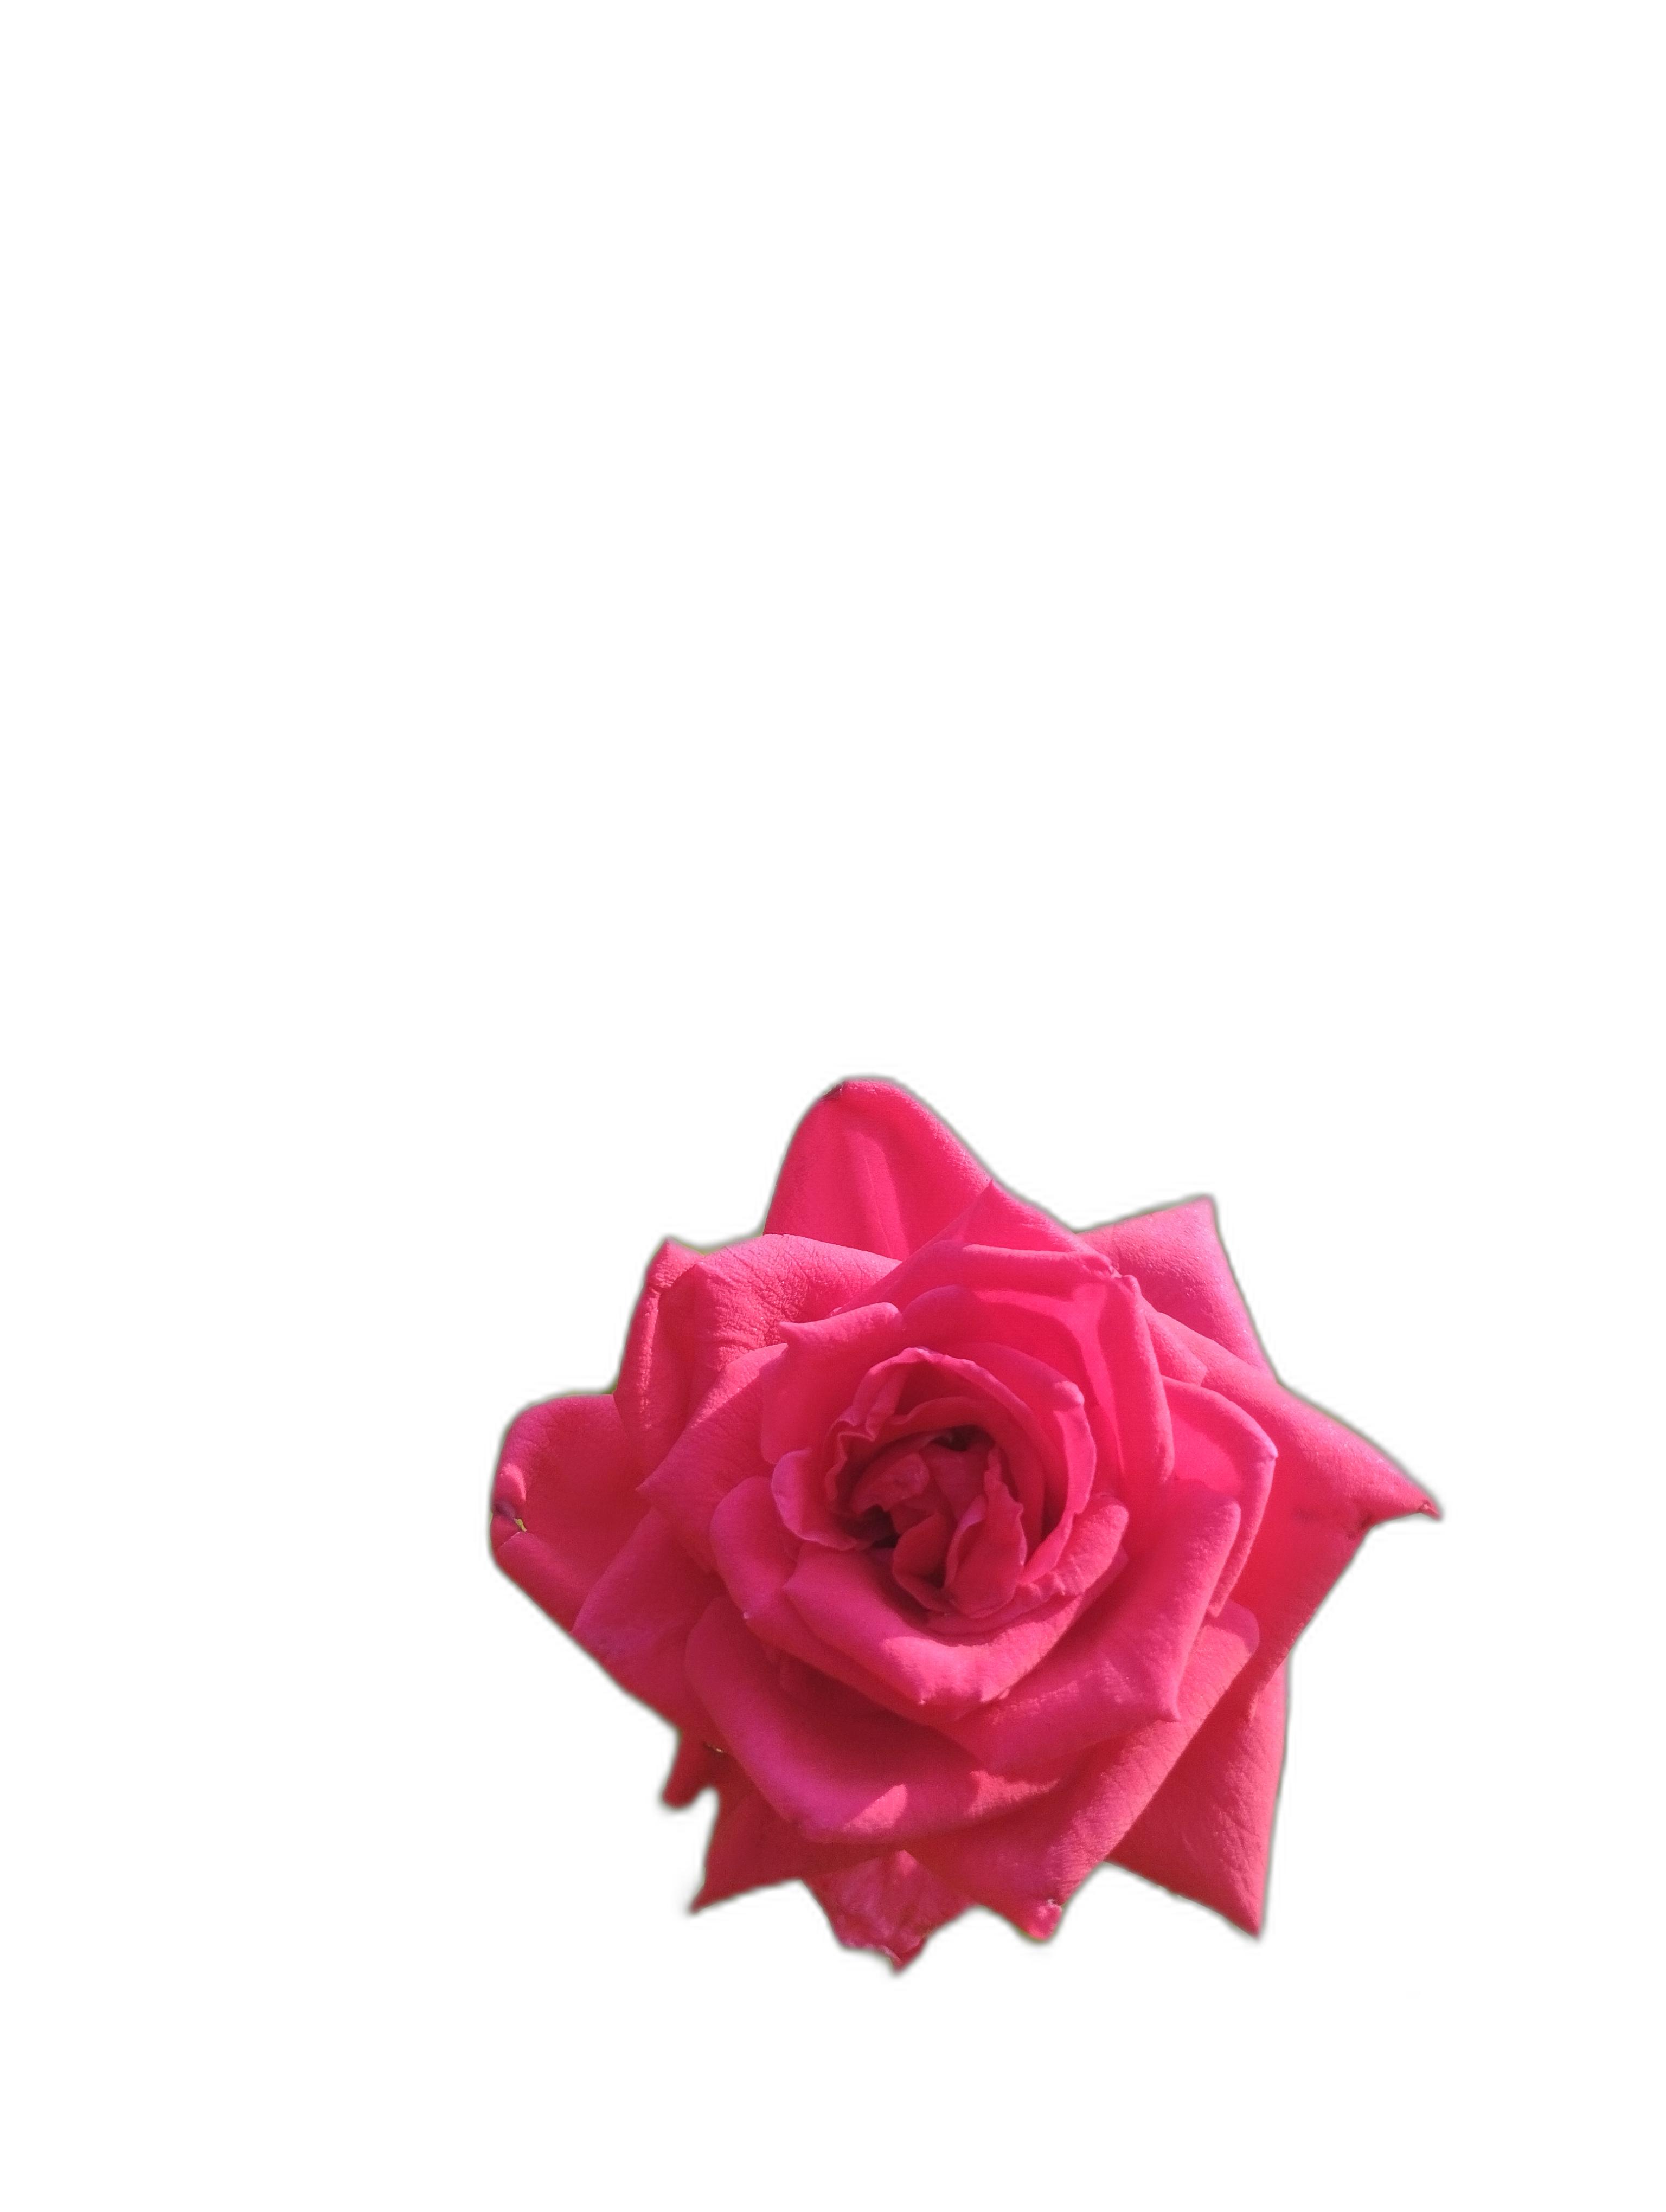
Label: Rose